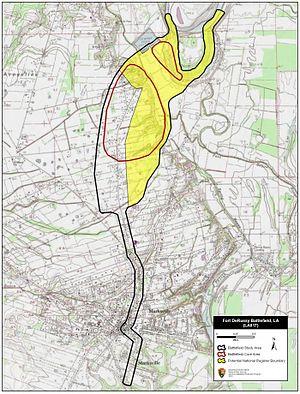
La bataille de Fort De Russy, en Louisiane, est le premier engagement de la campagne de la Red River de mars - mai 1864 lors de la guerre de Sécession.